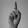
ASL letter: D